Hyundai Veloster

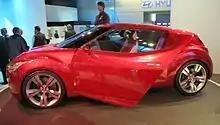
Hyundai HND-3 concept

The Hyundai HND-3 concept was the third sport compact concept car styled at Hyundai's Design and Technical Center. It included 2.0-liter DOHC Theta inline four-cylinder engine and five-speed automatic transmission. The concept car became a Veloster Coupe in 2011.